Physical pest control

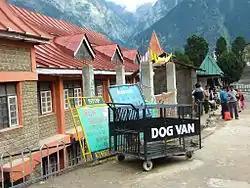
Dog control van, Rekong Peo, Himachal Pradesh, India

Row covers are useful for keeping insects out of one's plants, typically used for horticultural crops. They are made out of either plastic or polyester. They are made thin and light to allow plants to still absorb sunshine and water from the air.